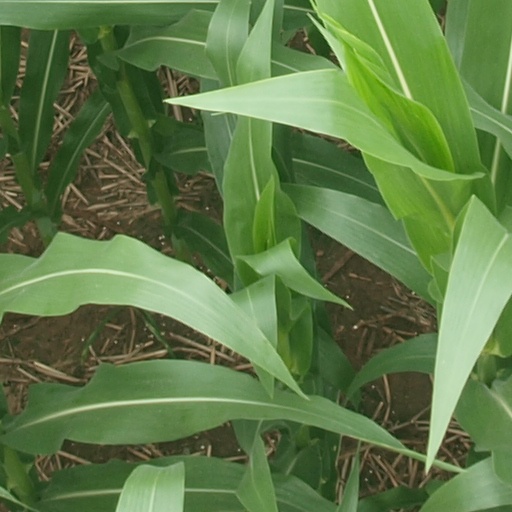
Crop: maize; corn